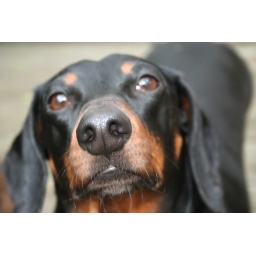
Jimmy Dean has a mid-night black nose - I zeroed in on the dogs noses for today's photos